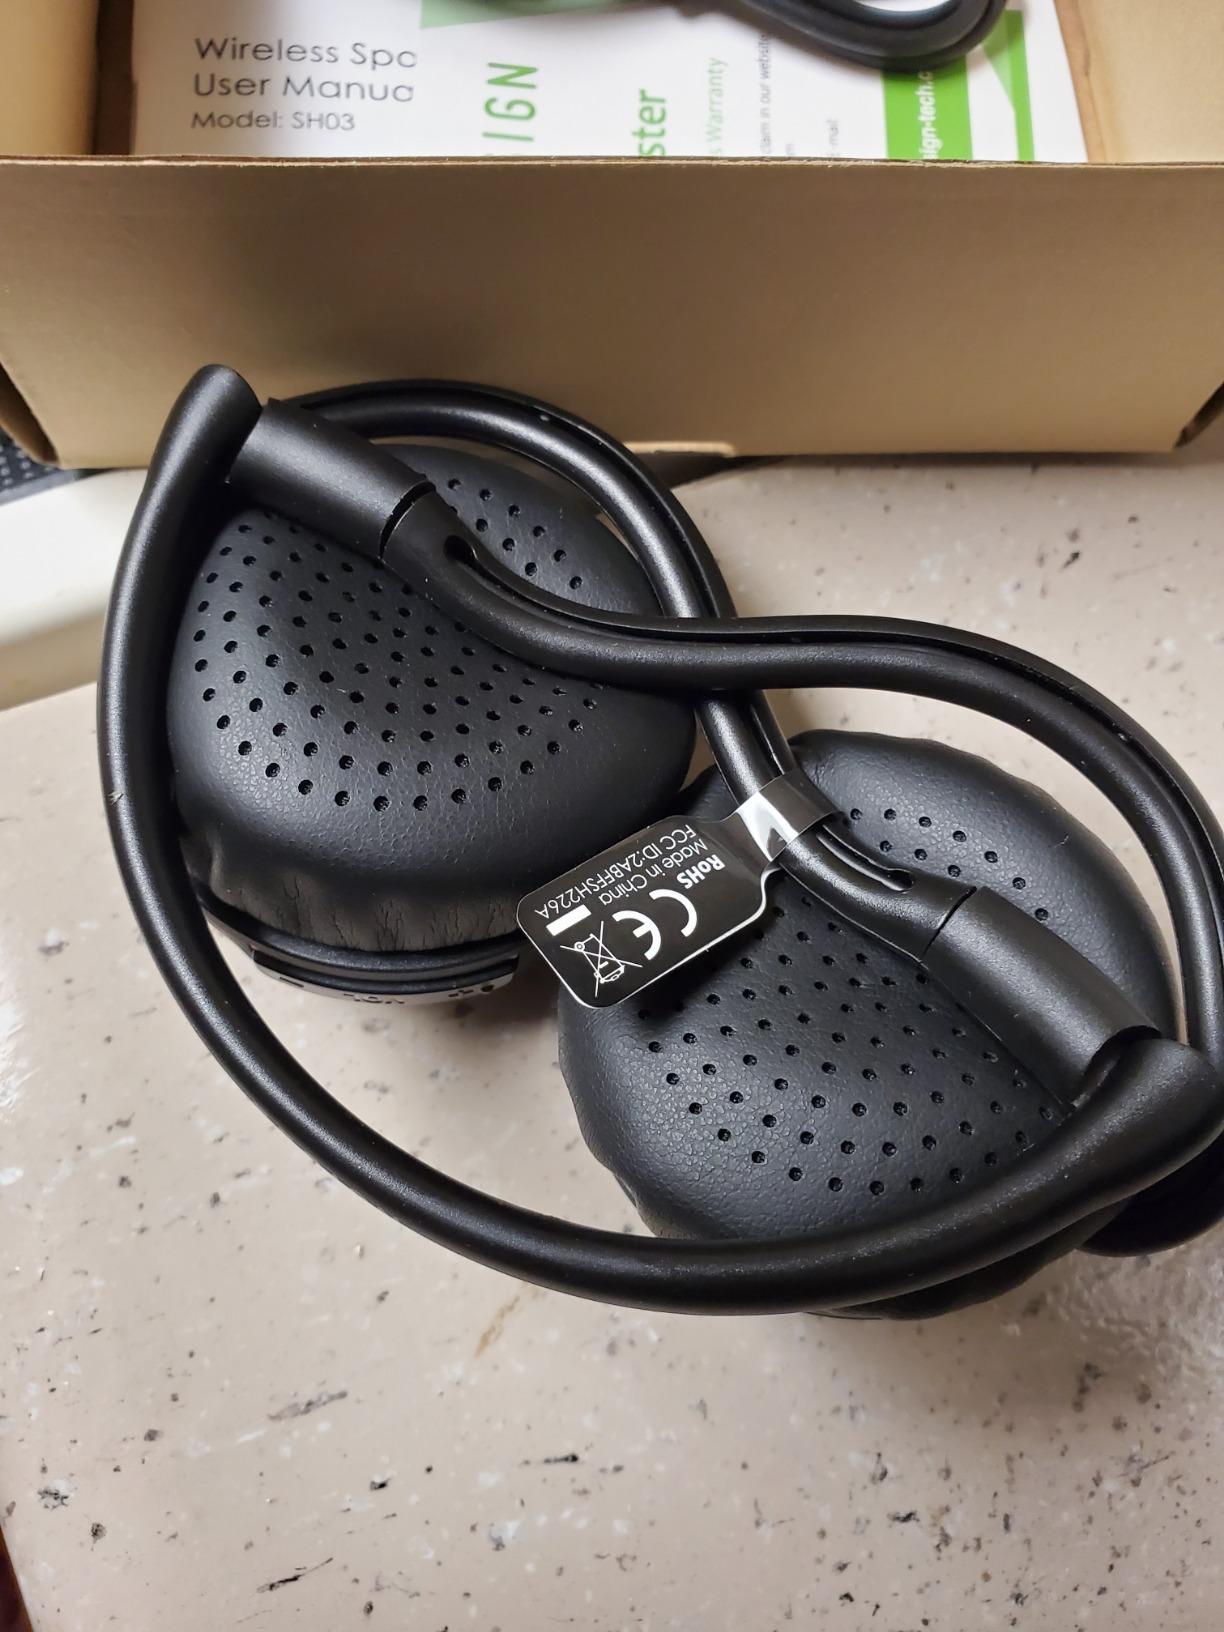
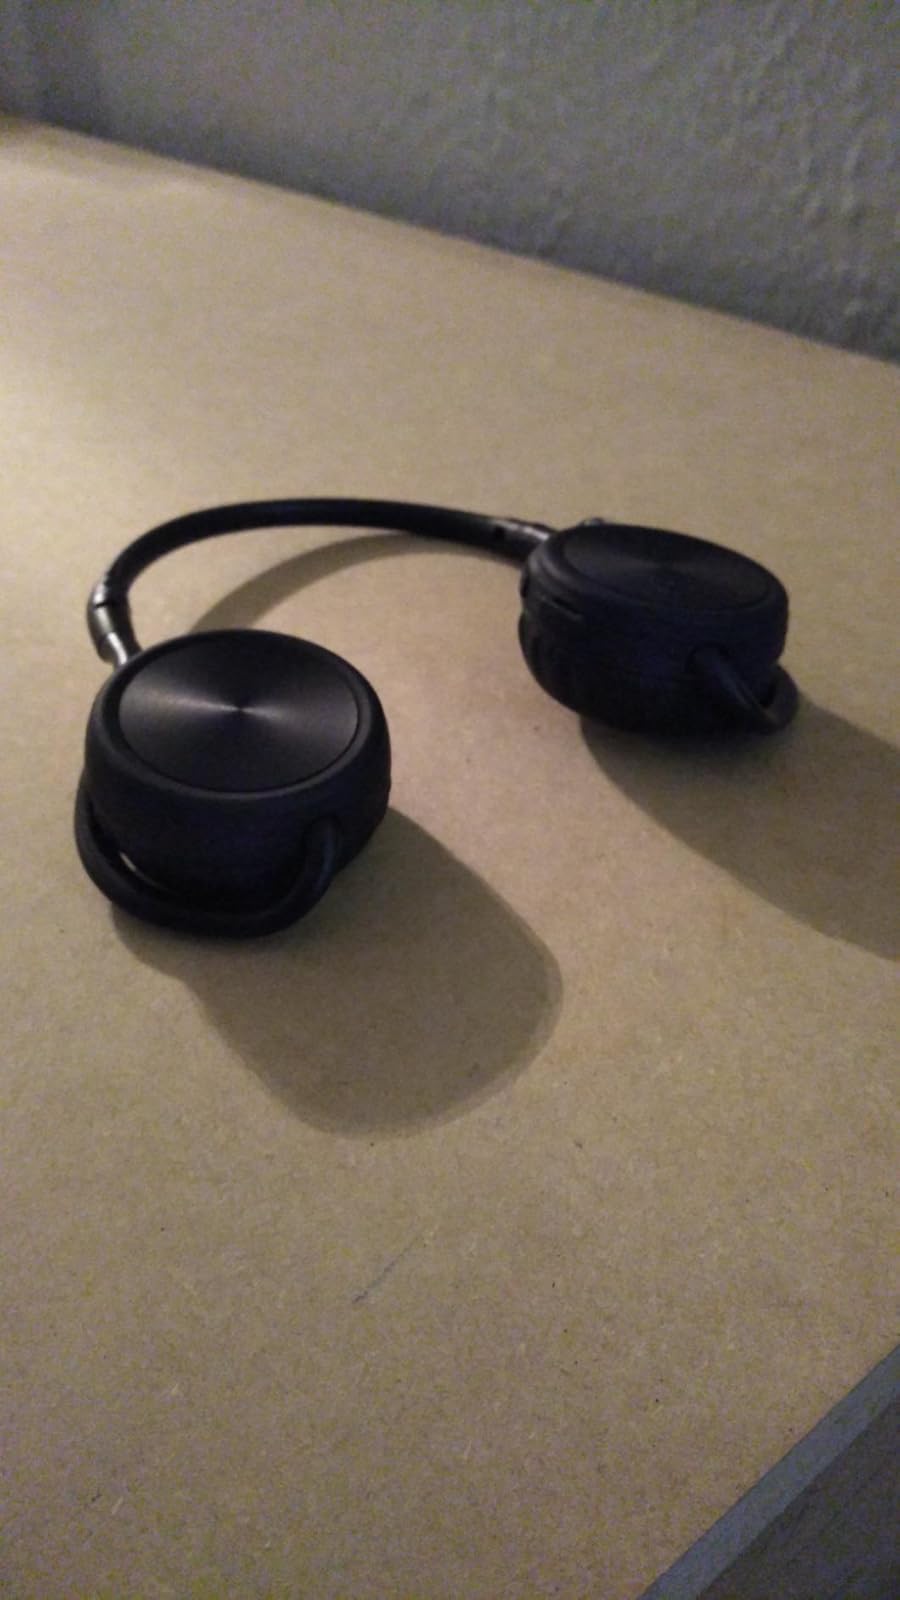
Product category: headphones
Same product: yes